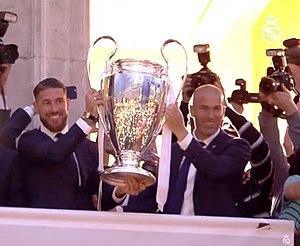
Zinédine Zidane, né le 23 juin 1972 à Marseille, est un footballeur international français devenu entraîneur. Durant sa carrière de joueur, entre 1988 et 2006, il évolue au poste de milieu offensif, comme meneur de jeu. De janvier 2016 à fin mai 2018, et à partir de mars 2019, il est l'entraîneur du Real Madrid CF, où il a terminé sa carrière de joueur.
La Ligue des champions 2016-2017 est la 62ᵉ édition de la Ligue des champions de l'UEFA. 78 clubs européens de football y participent.